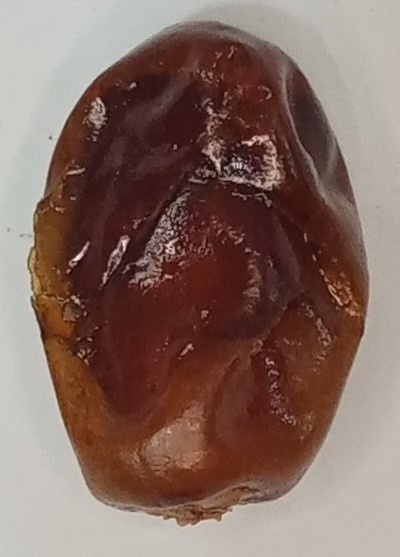
Variety: aseel
Size: large
Grade: grade-1